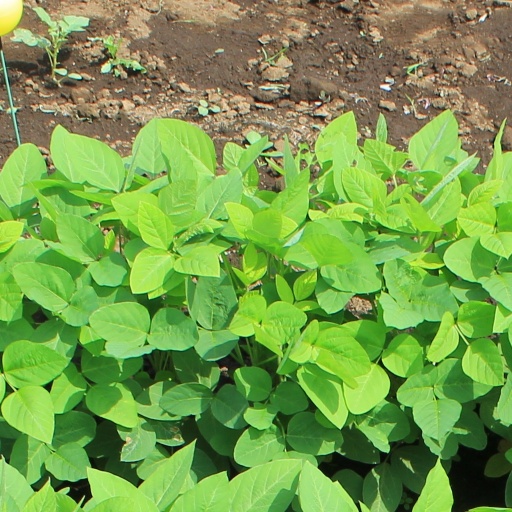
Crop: soybean